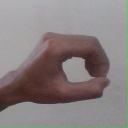
अक्षर: औ